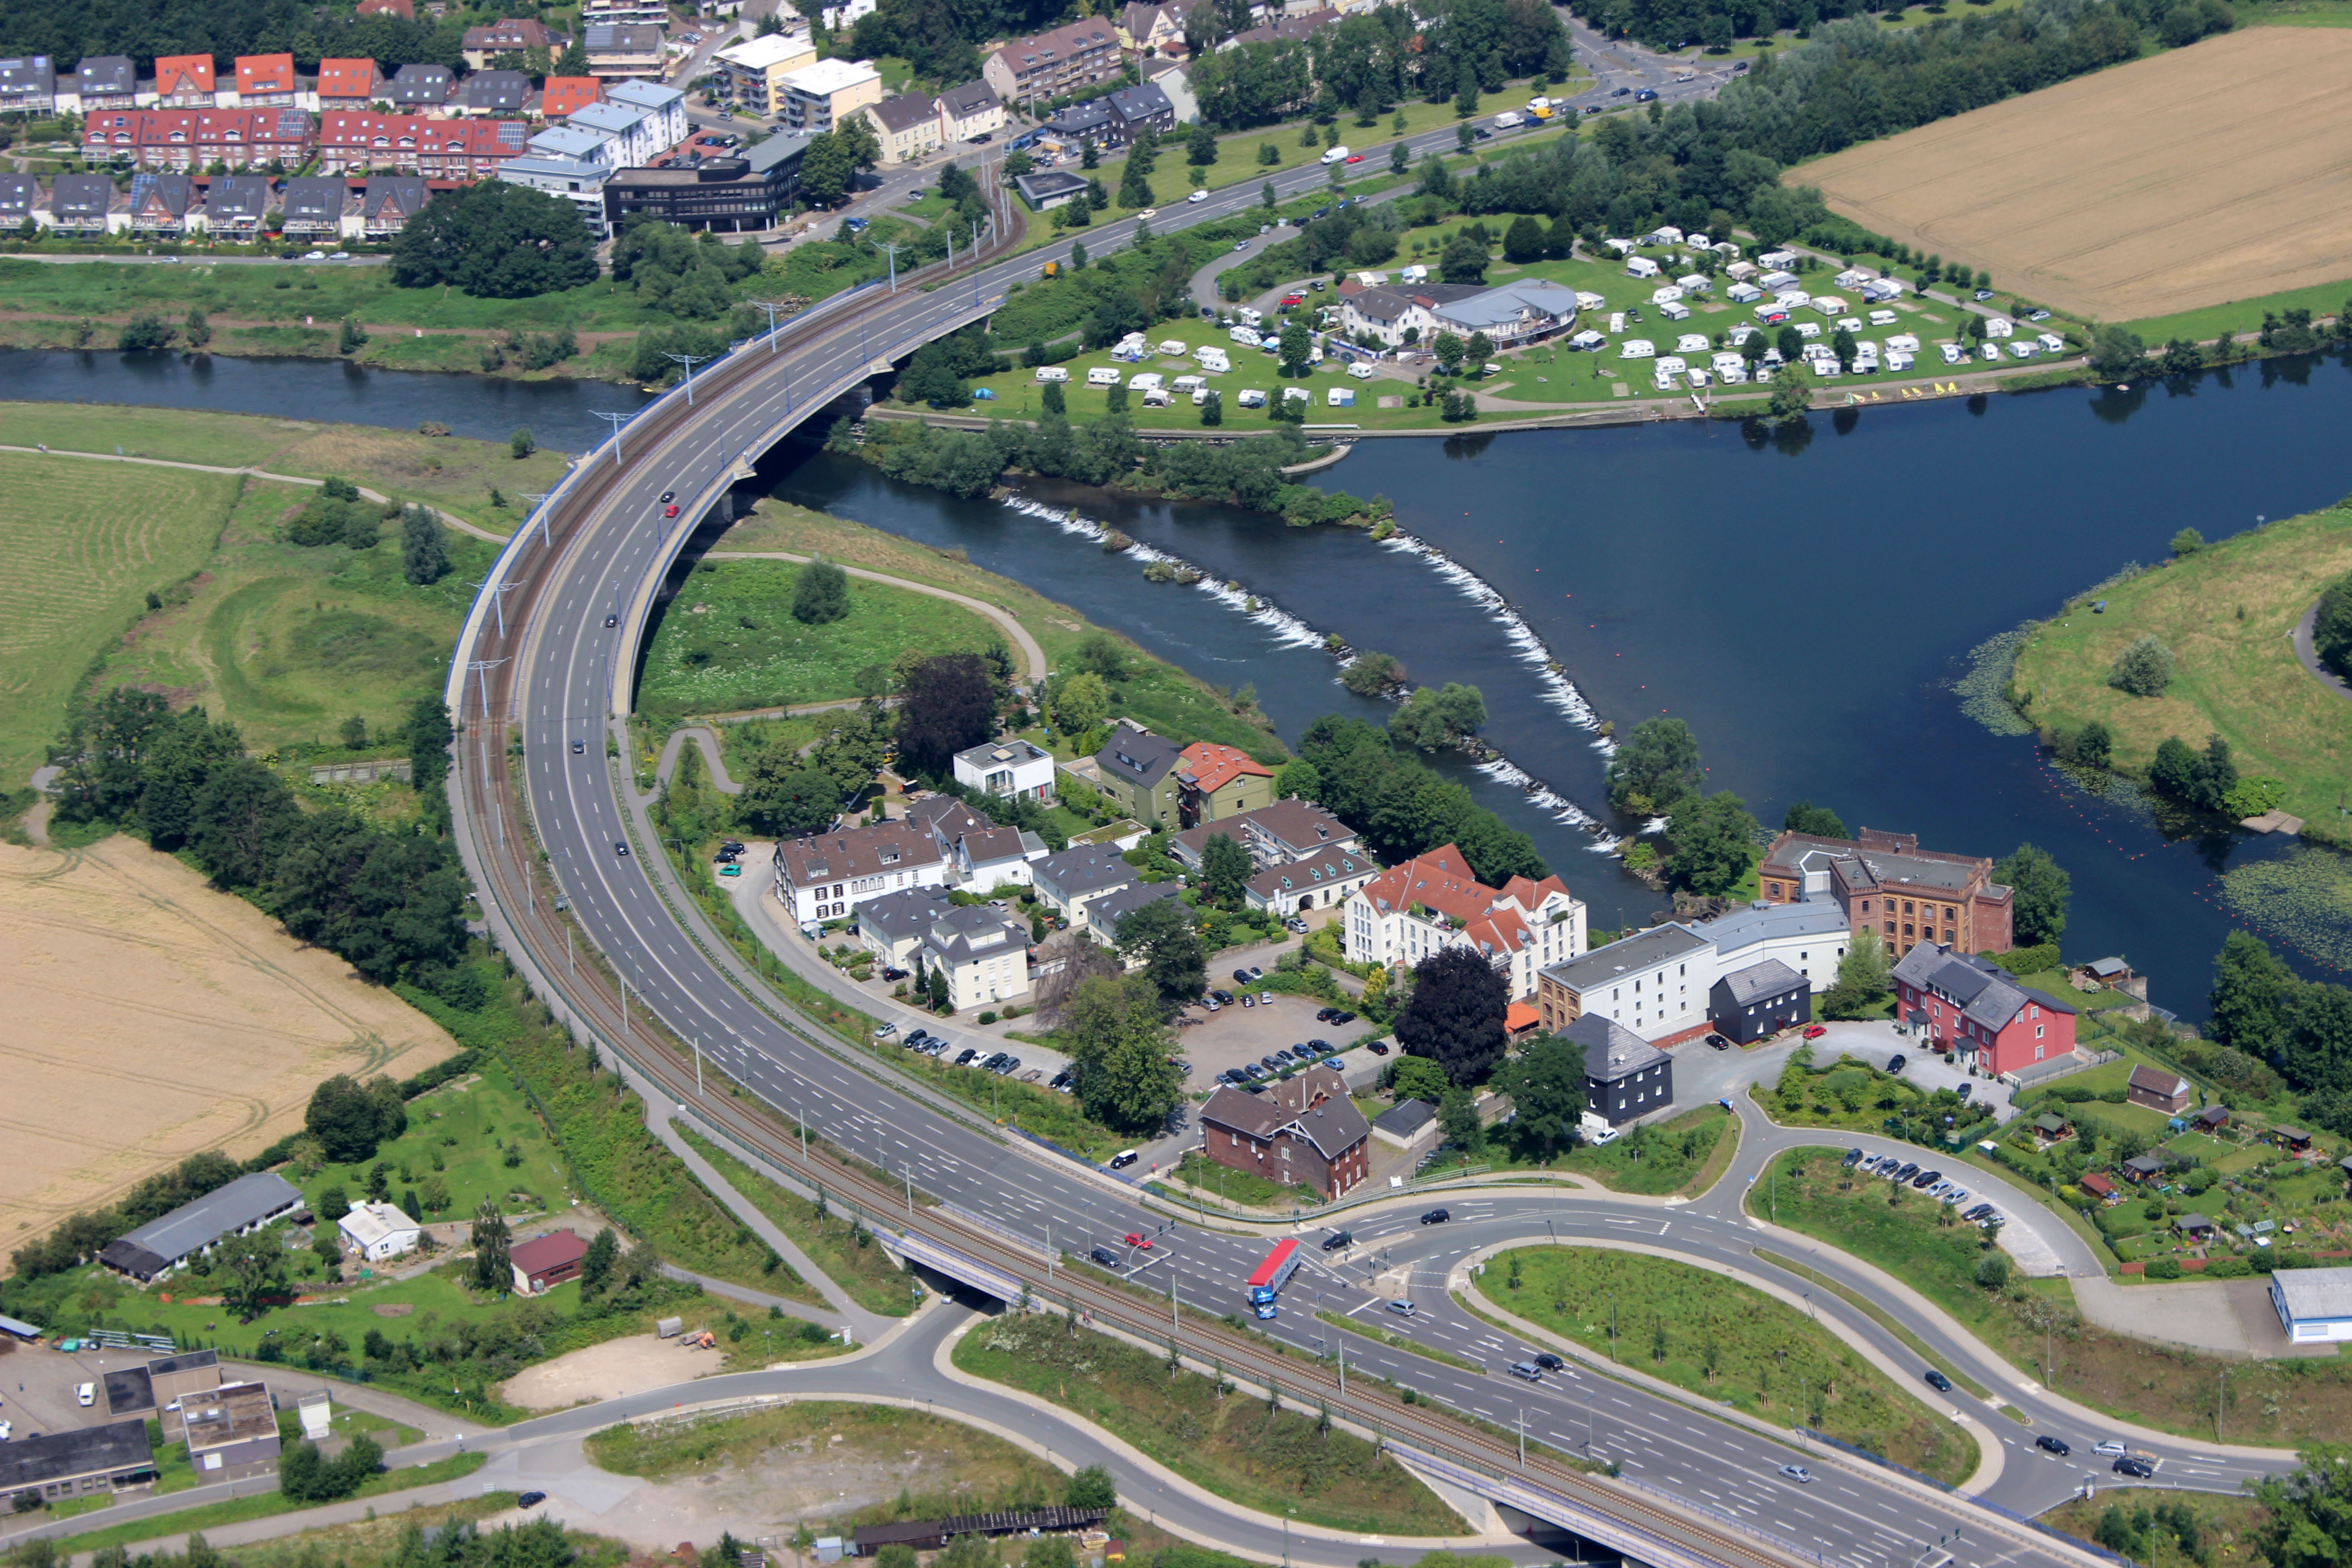
road, photography, highway, overpass, transport, suburb, intersection, eat, aerial view, waterway, infrastructure, race track, viaduct, estate, junction, bird's eye view, aerial photography, ruhr, residential area, sport venue, controlled access highway, ruhr bridge